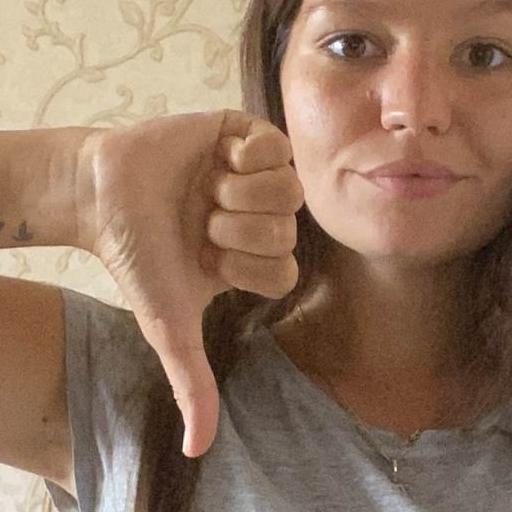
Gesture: dislike